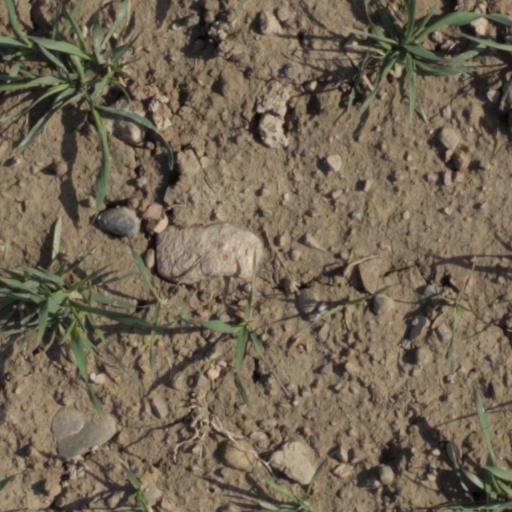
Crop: wheat